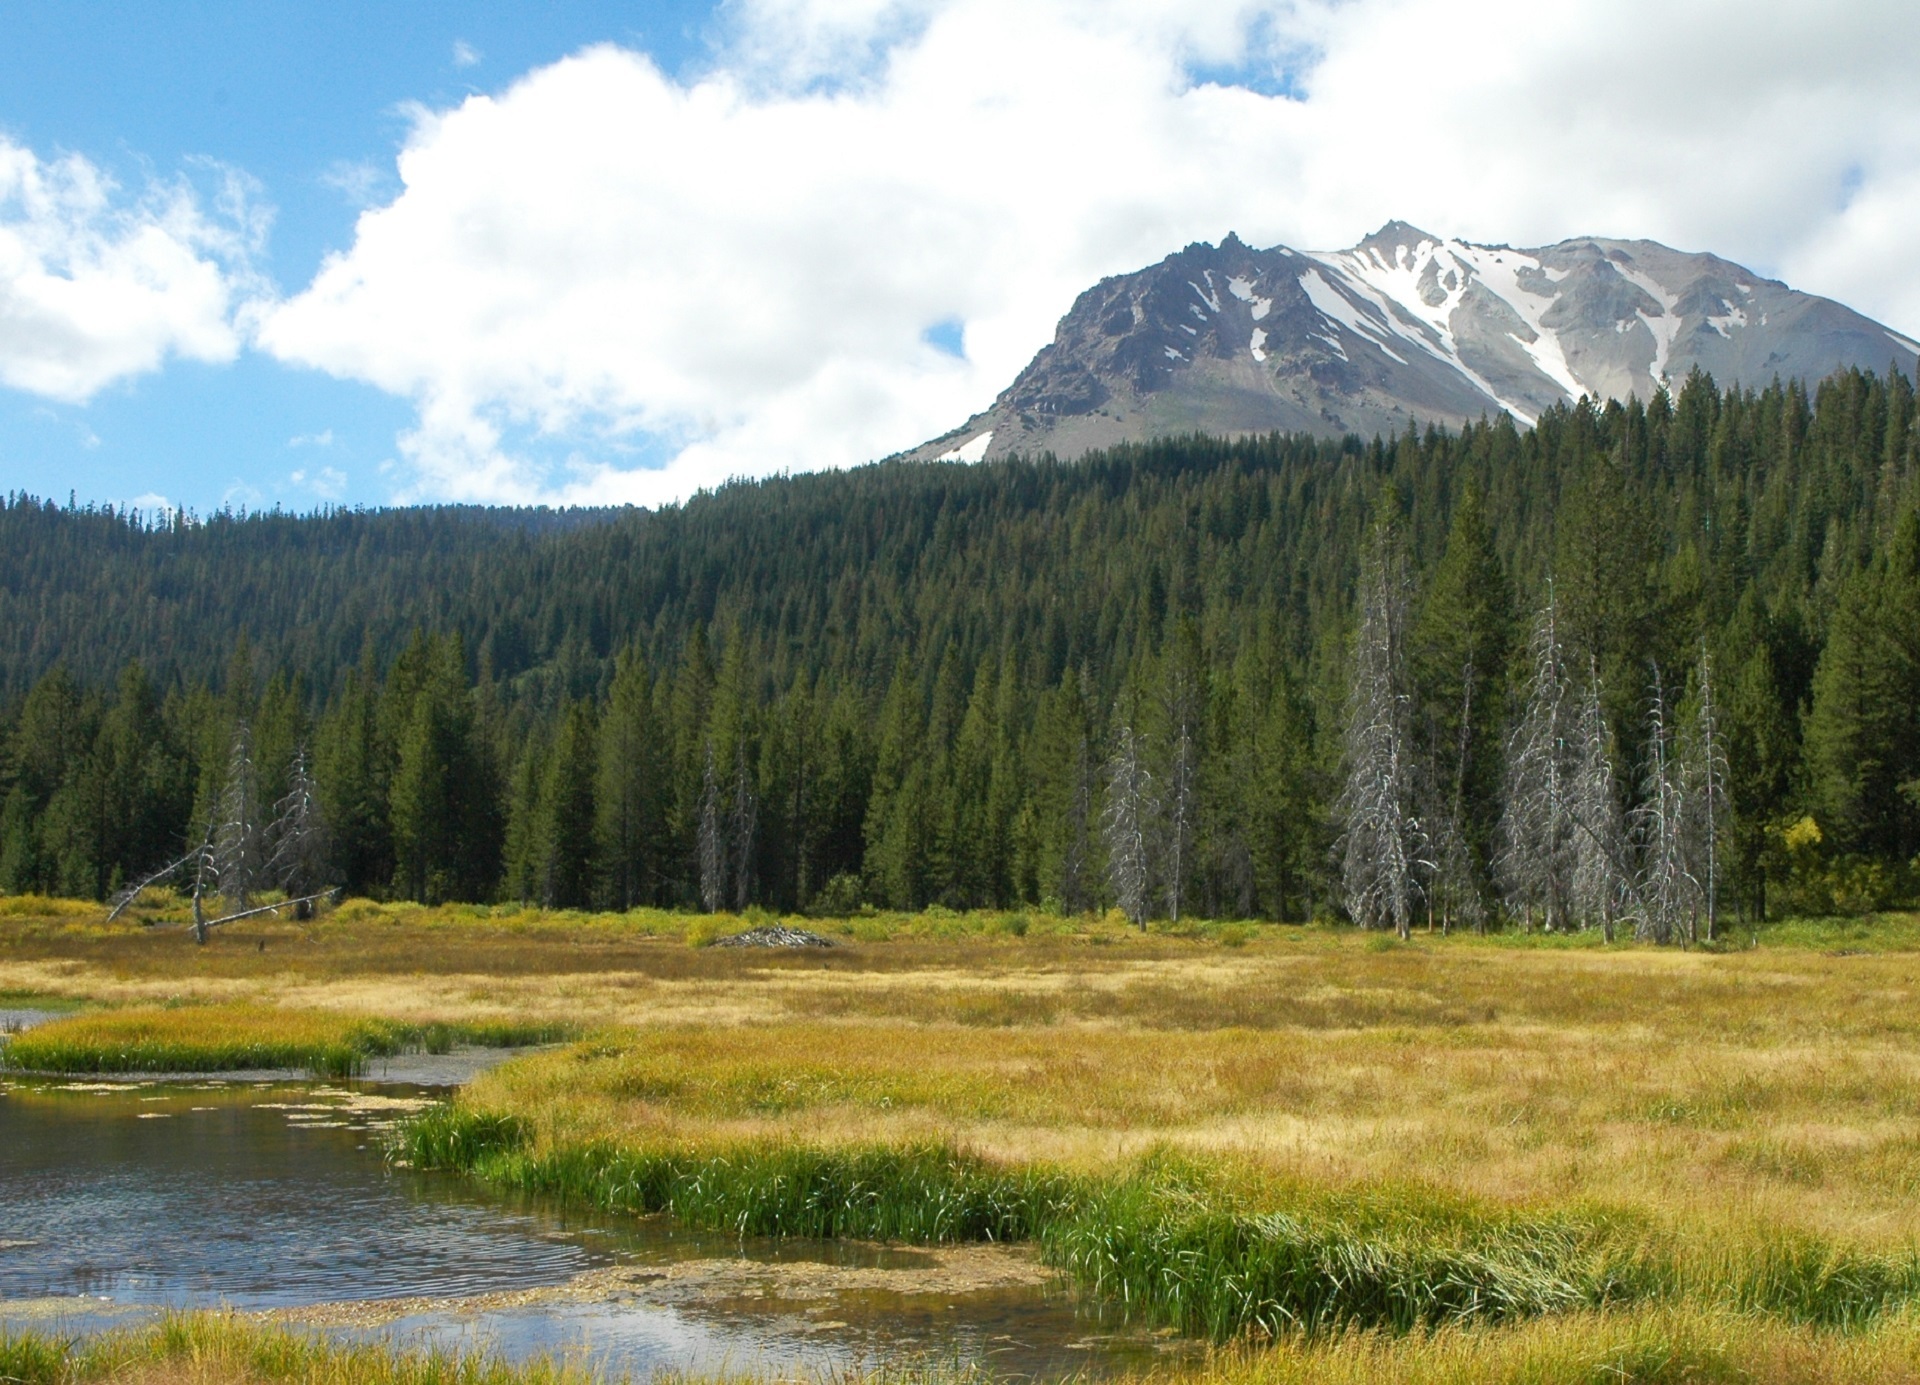
landscape, tree, nature, forest, wilderness, mountain, sky, meadow, lake, mountain range, scenic, scenery, usa, highland, national park, california, ridge, trees, outdoors, clouds, grassland, plateau, fell, habitat, loch, ecosystem, tundra, lassen volcanic national park, landform, natural environment, geographical feature, mountainous landforms, hat creek meadow